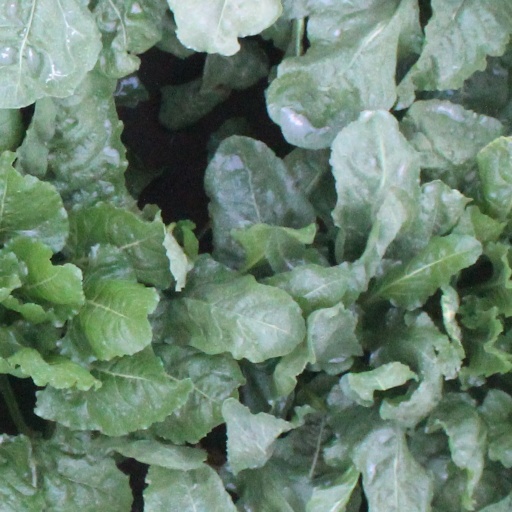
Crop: sugar beet